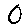
Label: 0